Loyalty oath

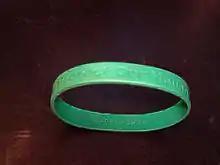
Countrywide Financial Corporation's loyalty bracelet bearing the slogan "Protect Our House". In 2007, employees were issued the wristbands upon signing a loyalty oath. According to a senior CFC officer, the consequence of not getting such a wristband was "I will lose my job."

A loyalty oath is a pledge of allegiance to an organization, institution, or state of which an individual is a member. Historically, loyalty oaths have been used across cultures and civilizations as tools to ensure fidelity, maintain order, and consolidate power. From ancient empires like Rome, where soldiers and officials swore oaths to the emperor, to medieval Europe, where vassals pledged fealty to their lords, these oaths have played a significant role in shaping political and social structures. While they can foster unity and trust, loyalty oaths have also been criticized for suppressing dissent and enforcing conformity, reflecting the complex interplay between authority and individual freedom throughout global history.